Sky position (RA, Dec in degrees): 215.456, -1.338
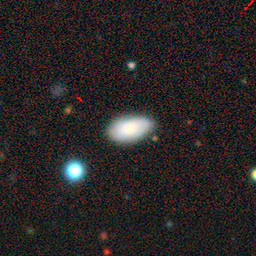
Galaxy morphology: In-between Round Smooth Galaxies